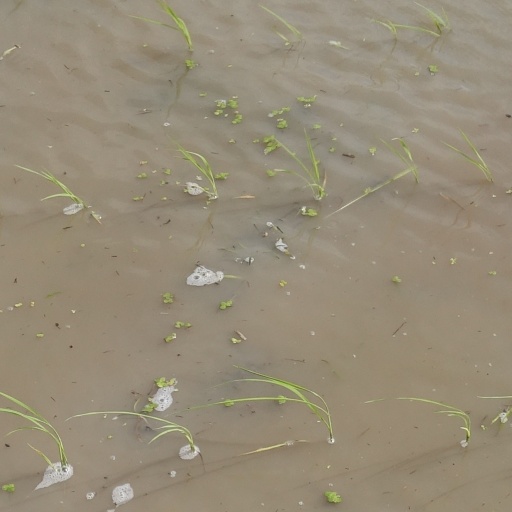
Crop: rice